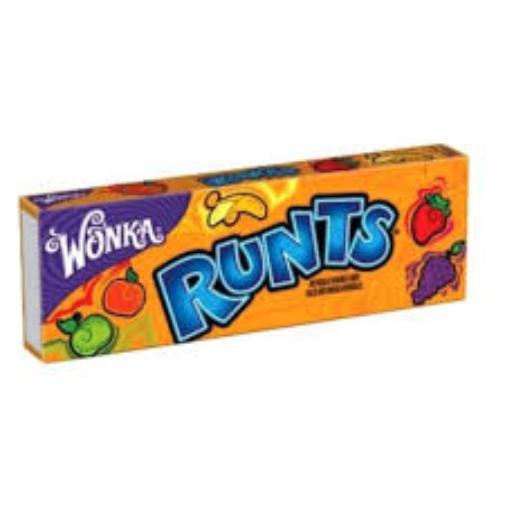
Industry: Food